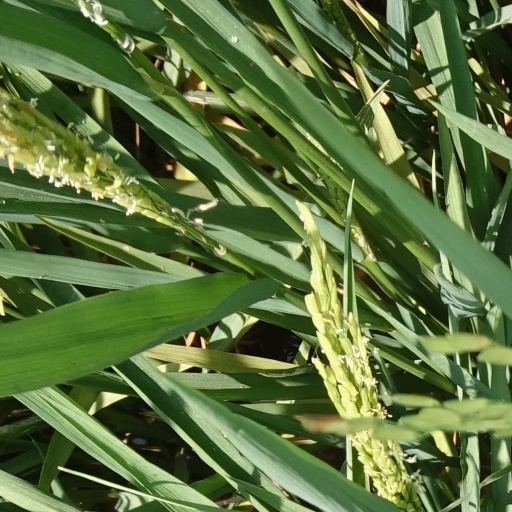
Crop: rice